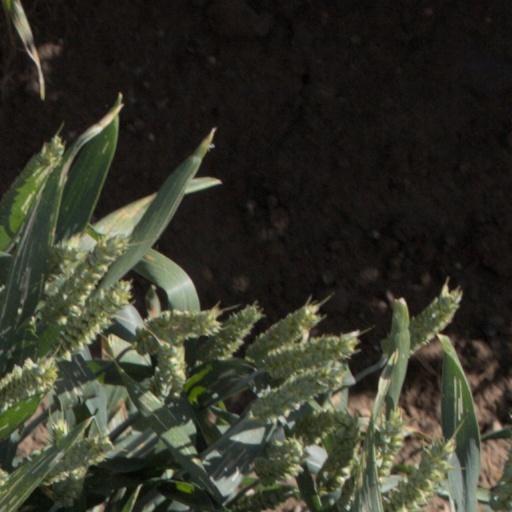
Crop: wheat